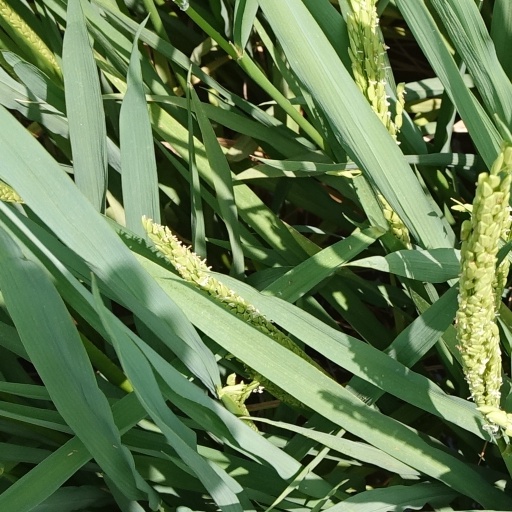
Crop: rice